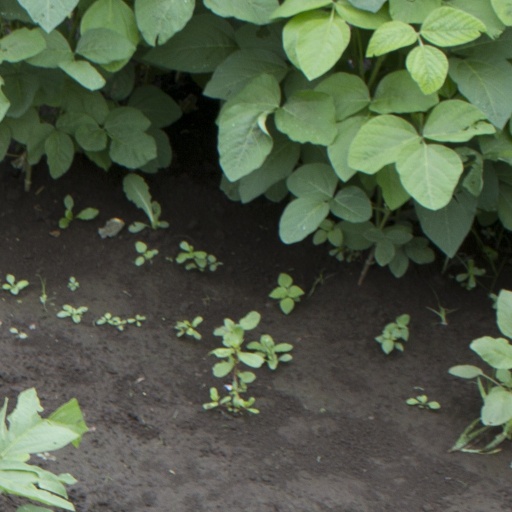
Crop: soybean